Balezino

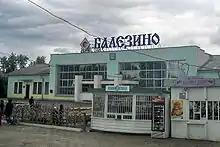
Balezino railway station on the Trans-Siberian Railway

Balezino is a rural locality (a settlement) and the administrative center of Balezinsky District of the Udmurt Republic, Russia. Population: